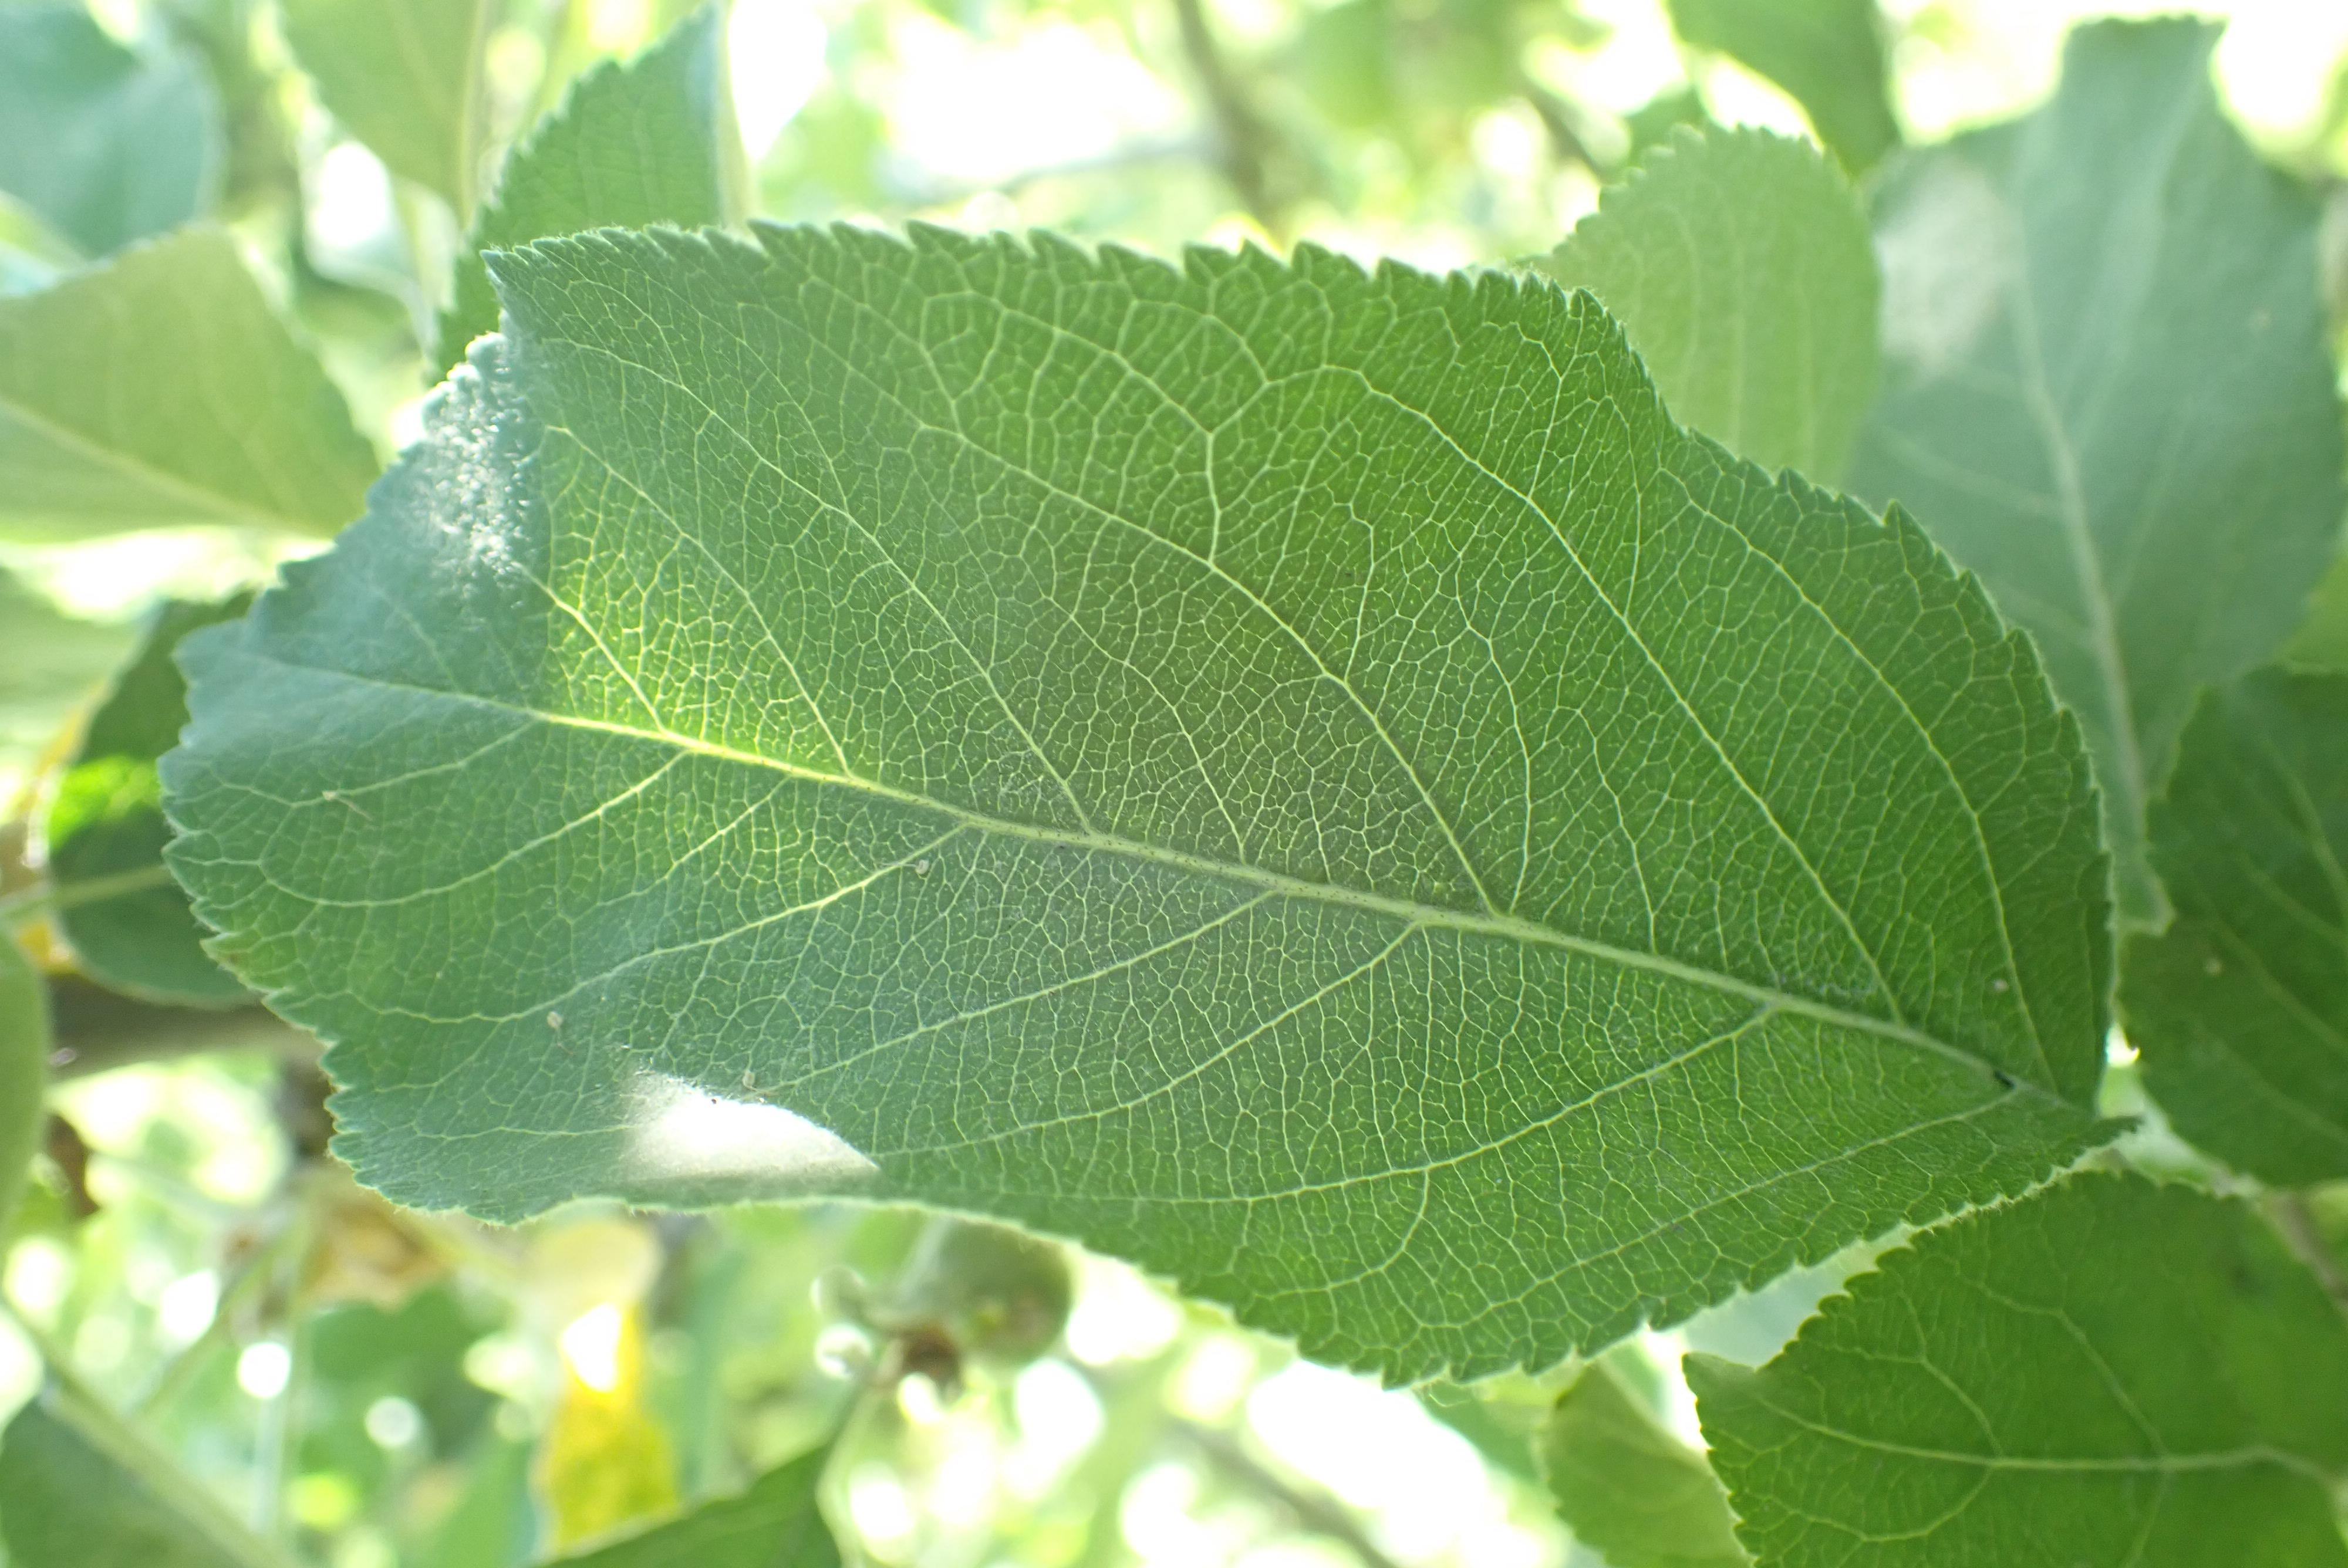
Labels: healthy